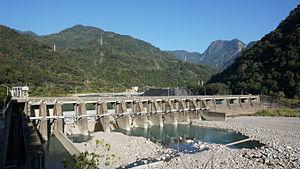
Le secteur de l'énergie à Taiwan est presque entièrement dépendant des importations d'agents énergétiques importés.